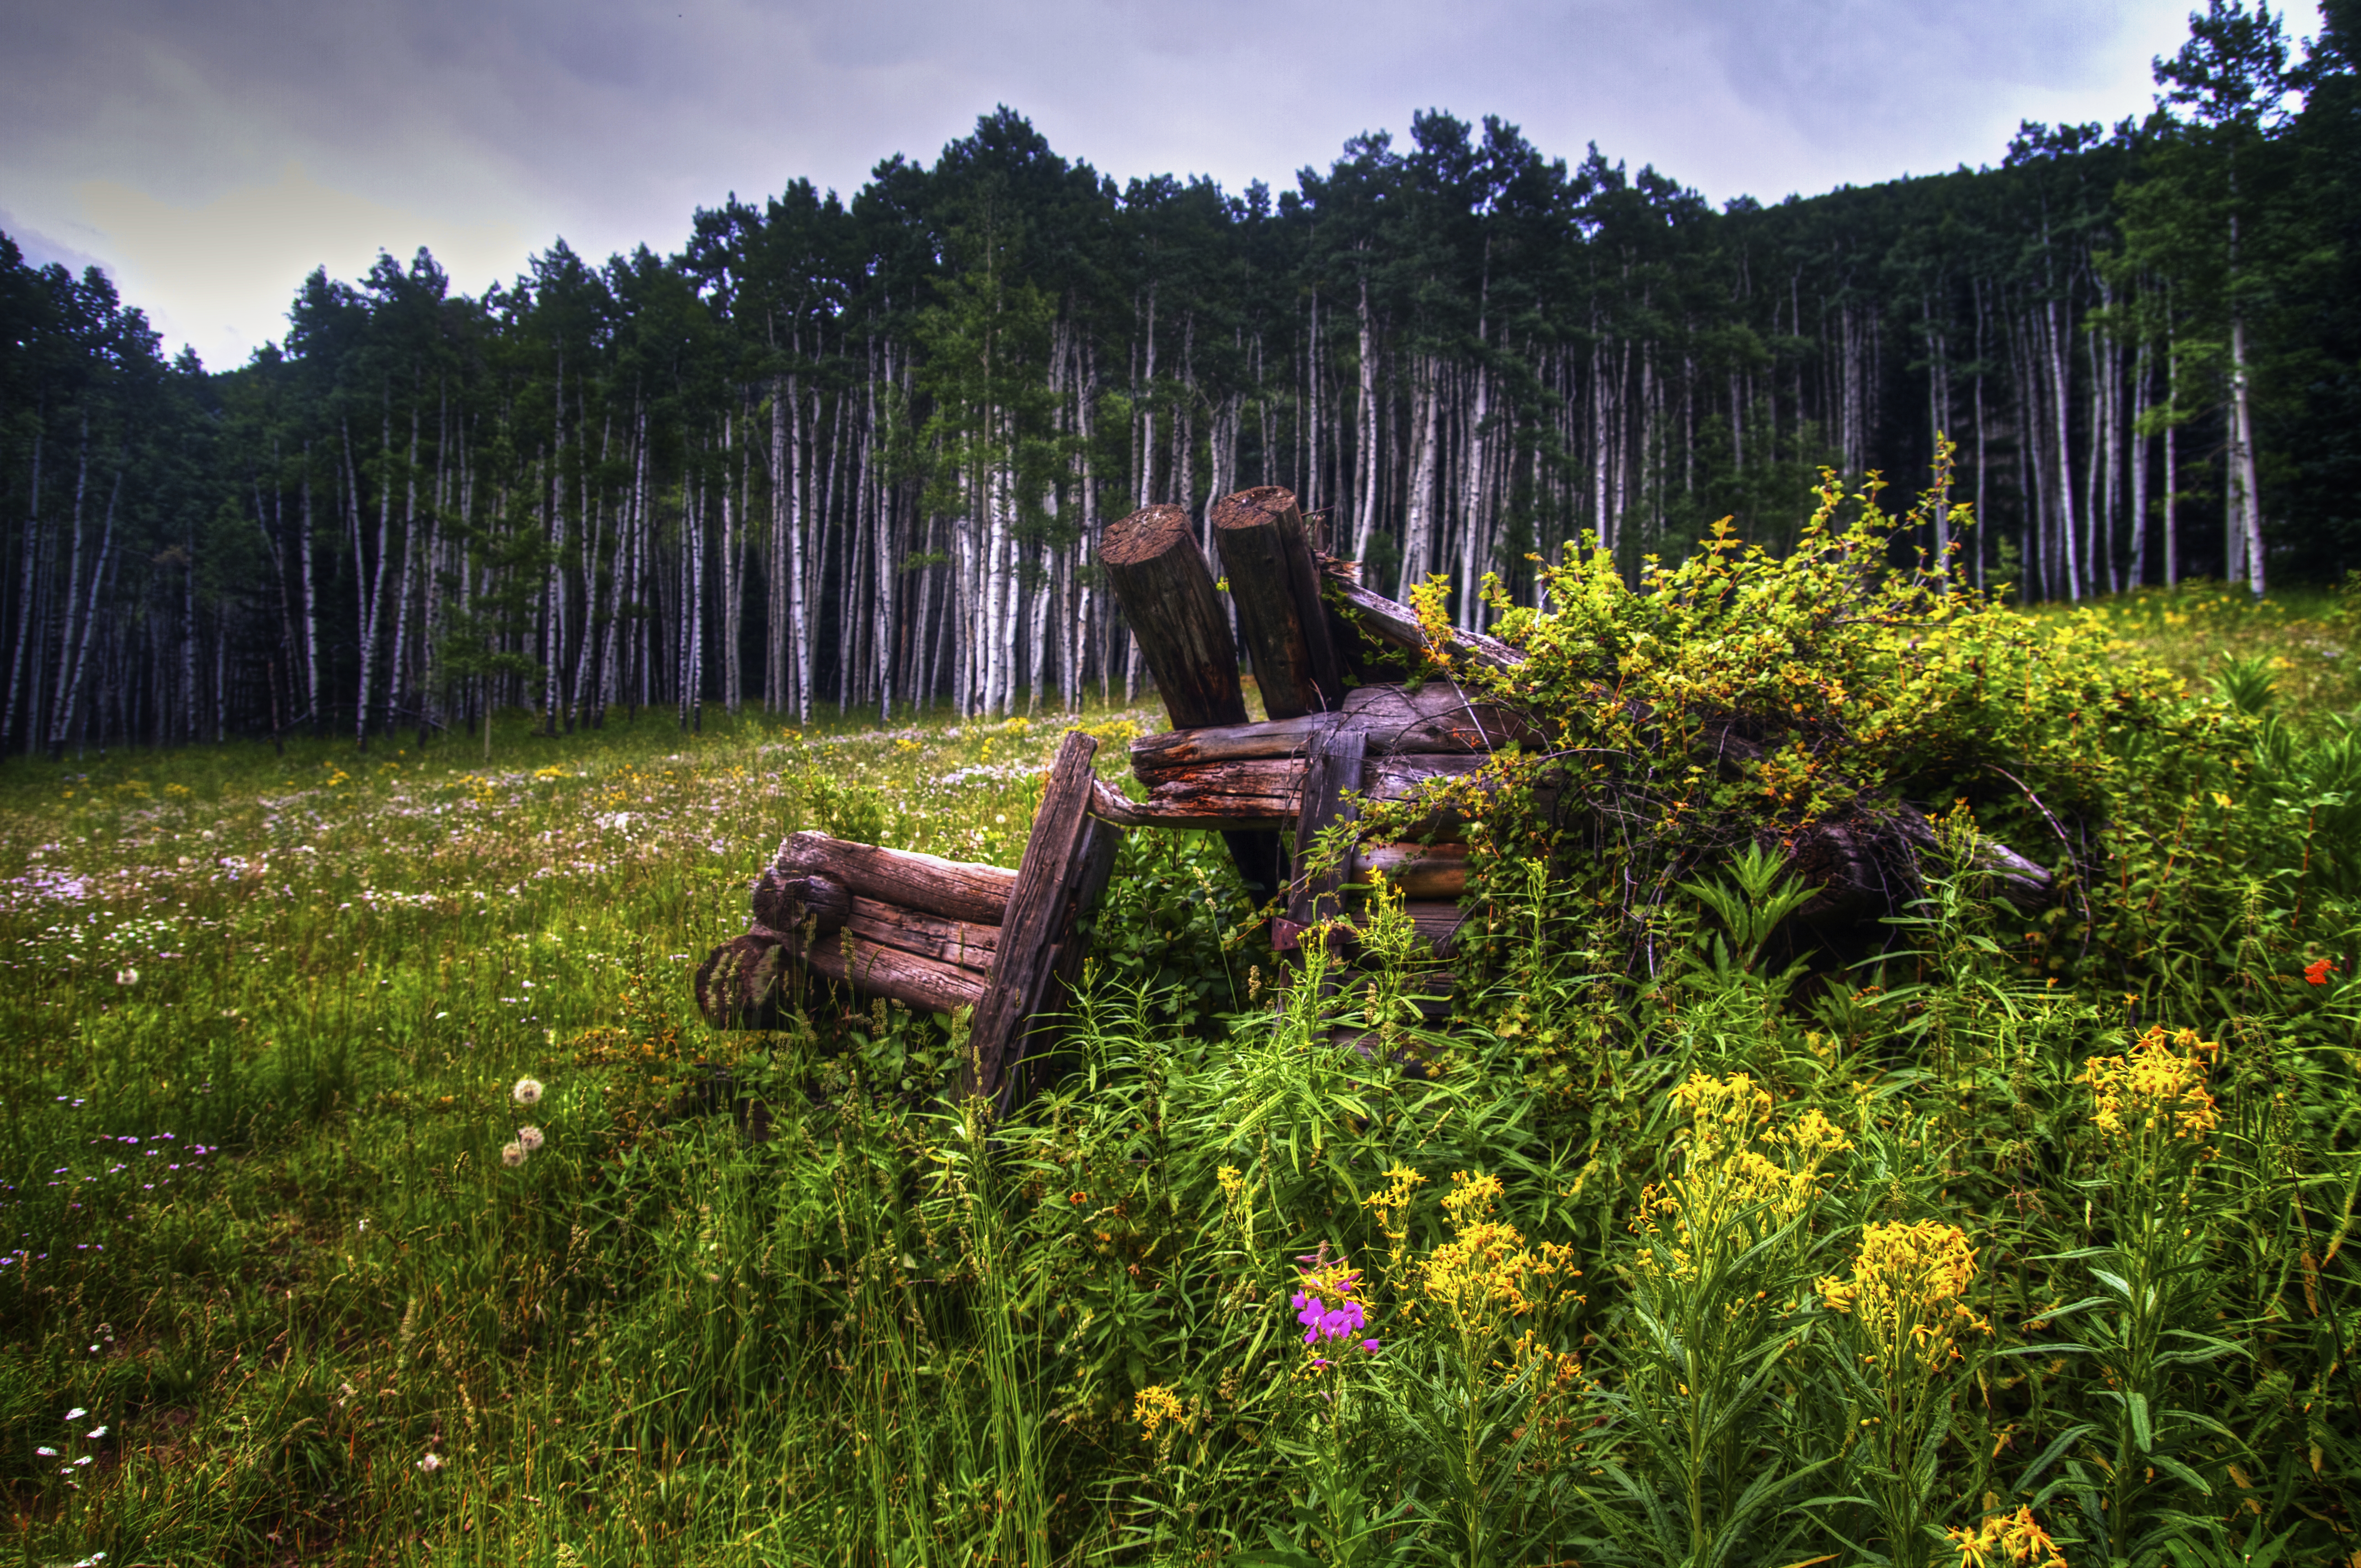
landscape, tree, nature, forest, grass, wilderness, mountain, plant, trail, meadow, prairie, sunlight, leaf, flower, old, green, pasture, autumn, canon, park, abandoned, flora, ridge, wildflower, flowers, hdr, eos, canon7d, 7d, lodge, woodland, habitat, aspen, ecosystem, aspens, rural area, biome, natural environment, geographical feature